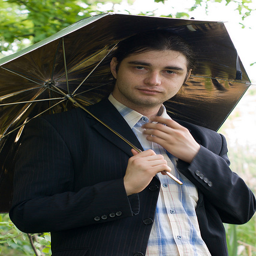
A man in suit and plaid shirt holding an umbrella.
A well dressed man stands with an umbrella.
a man with a suit jacket on holding an umbrella
Guy holding a umbrella behind his head adjusts his shirt
A man in a black suit jacket holding a black umbrella.